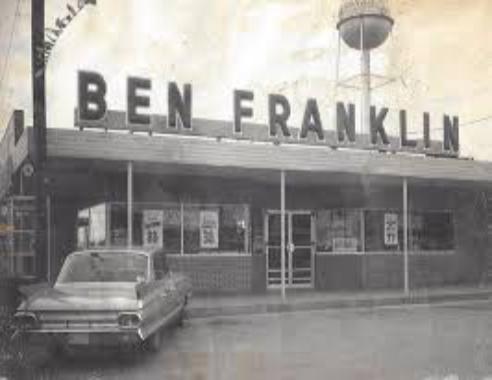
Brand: Ben Franklin Stores
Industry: Necessities